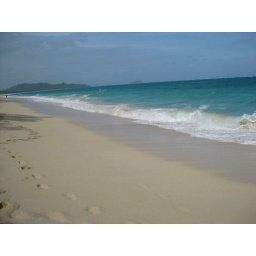
love it!! i saw a wild sea turtle swimming in the water just there. :D